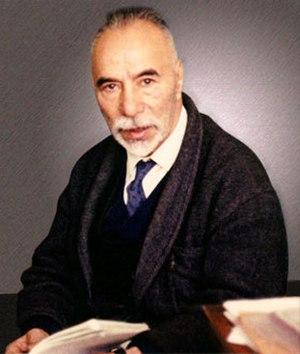
Nur Ali Elahi, plus connu aujourd'hui sous le nom d'Ostad Elahi, était un penseur spirituel, musicien et haut magistrat iranien. Il est né le 11 septembre 1895 au Kurdistan iranien et décédé le 19 octobre 1974 à Téhéran. Sa pensée du perfectionnement spirituel, qu’il qualifie de « nouvelle médecine de l’âme », conjugue une vision métaphysique héritée des grandes traditions religieuses avec les exigences d’une réflexion rationnelle sur les fondements de l’éthique et les conditions de sa mise en œuvre dans le contexte de la vie moderne.